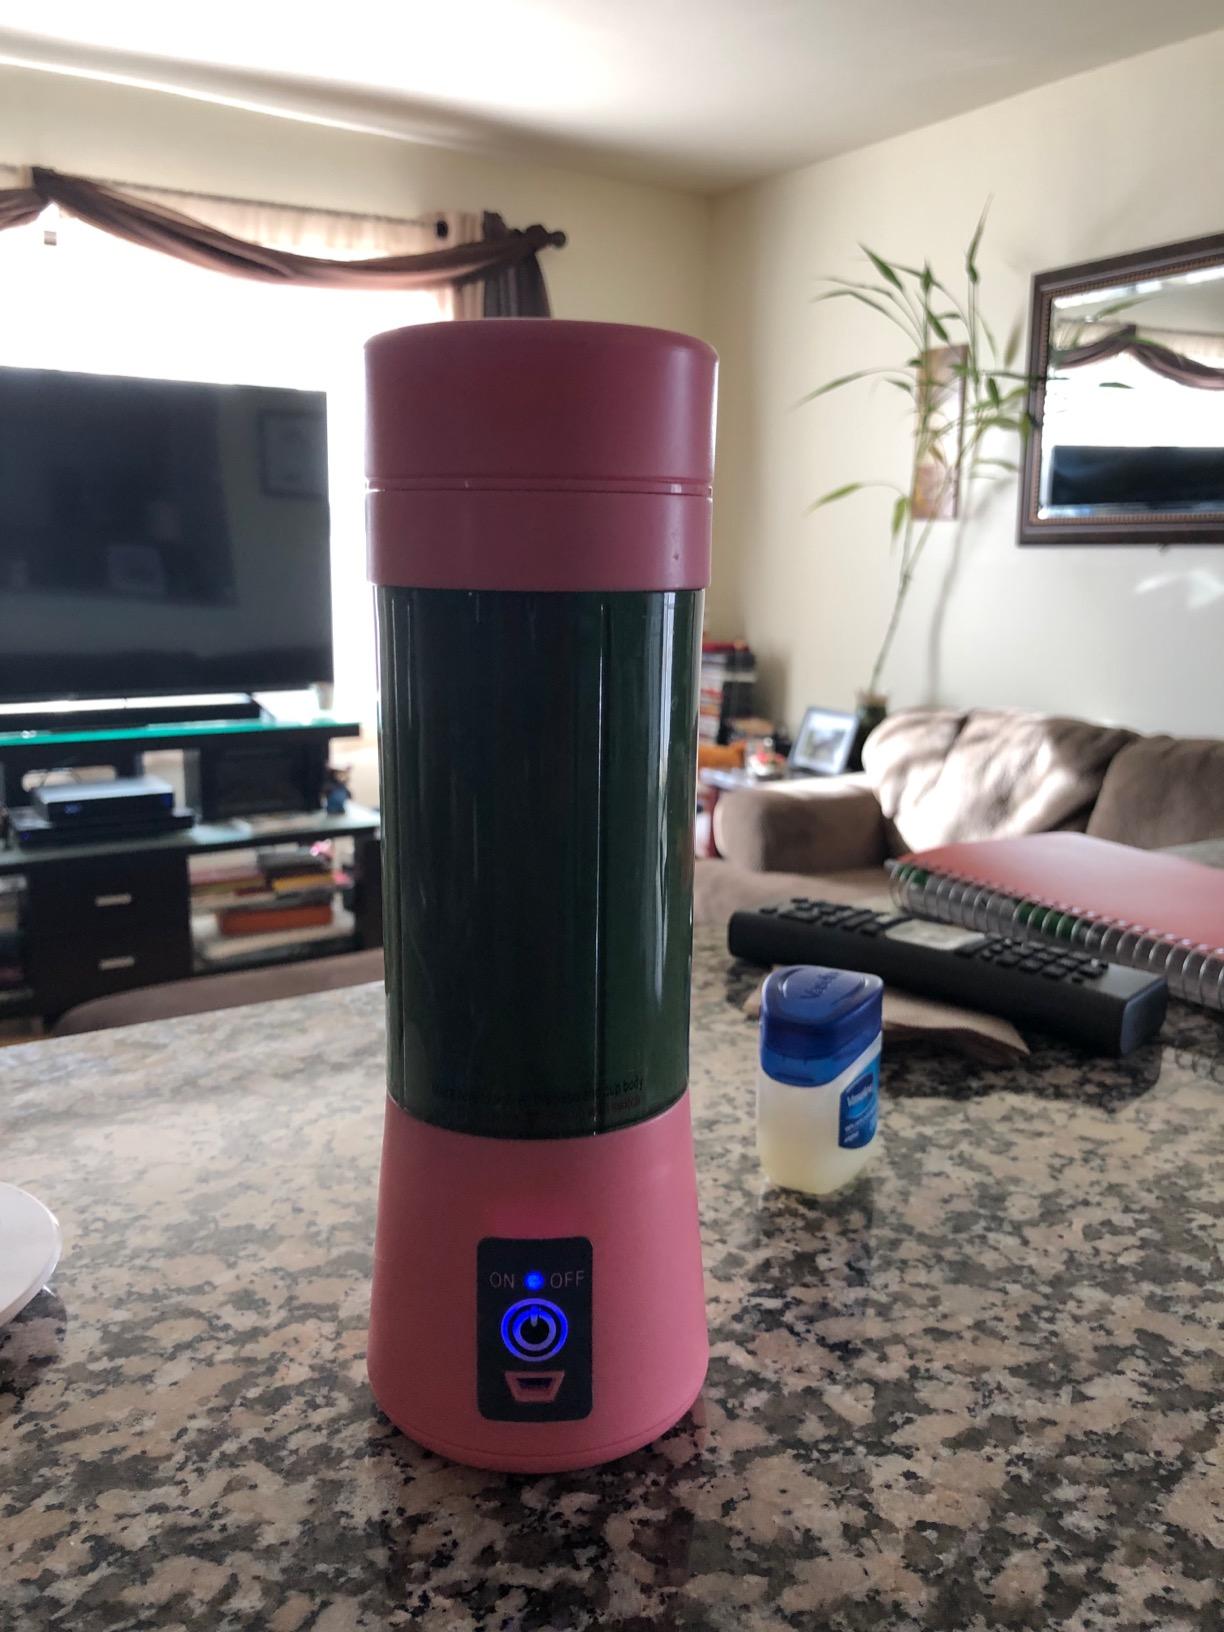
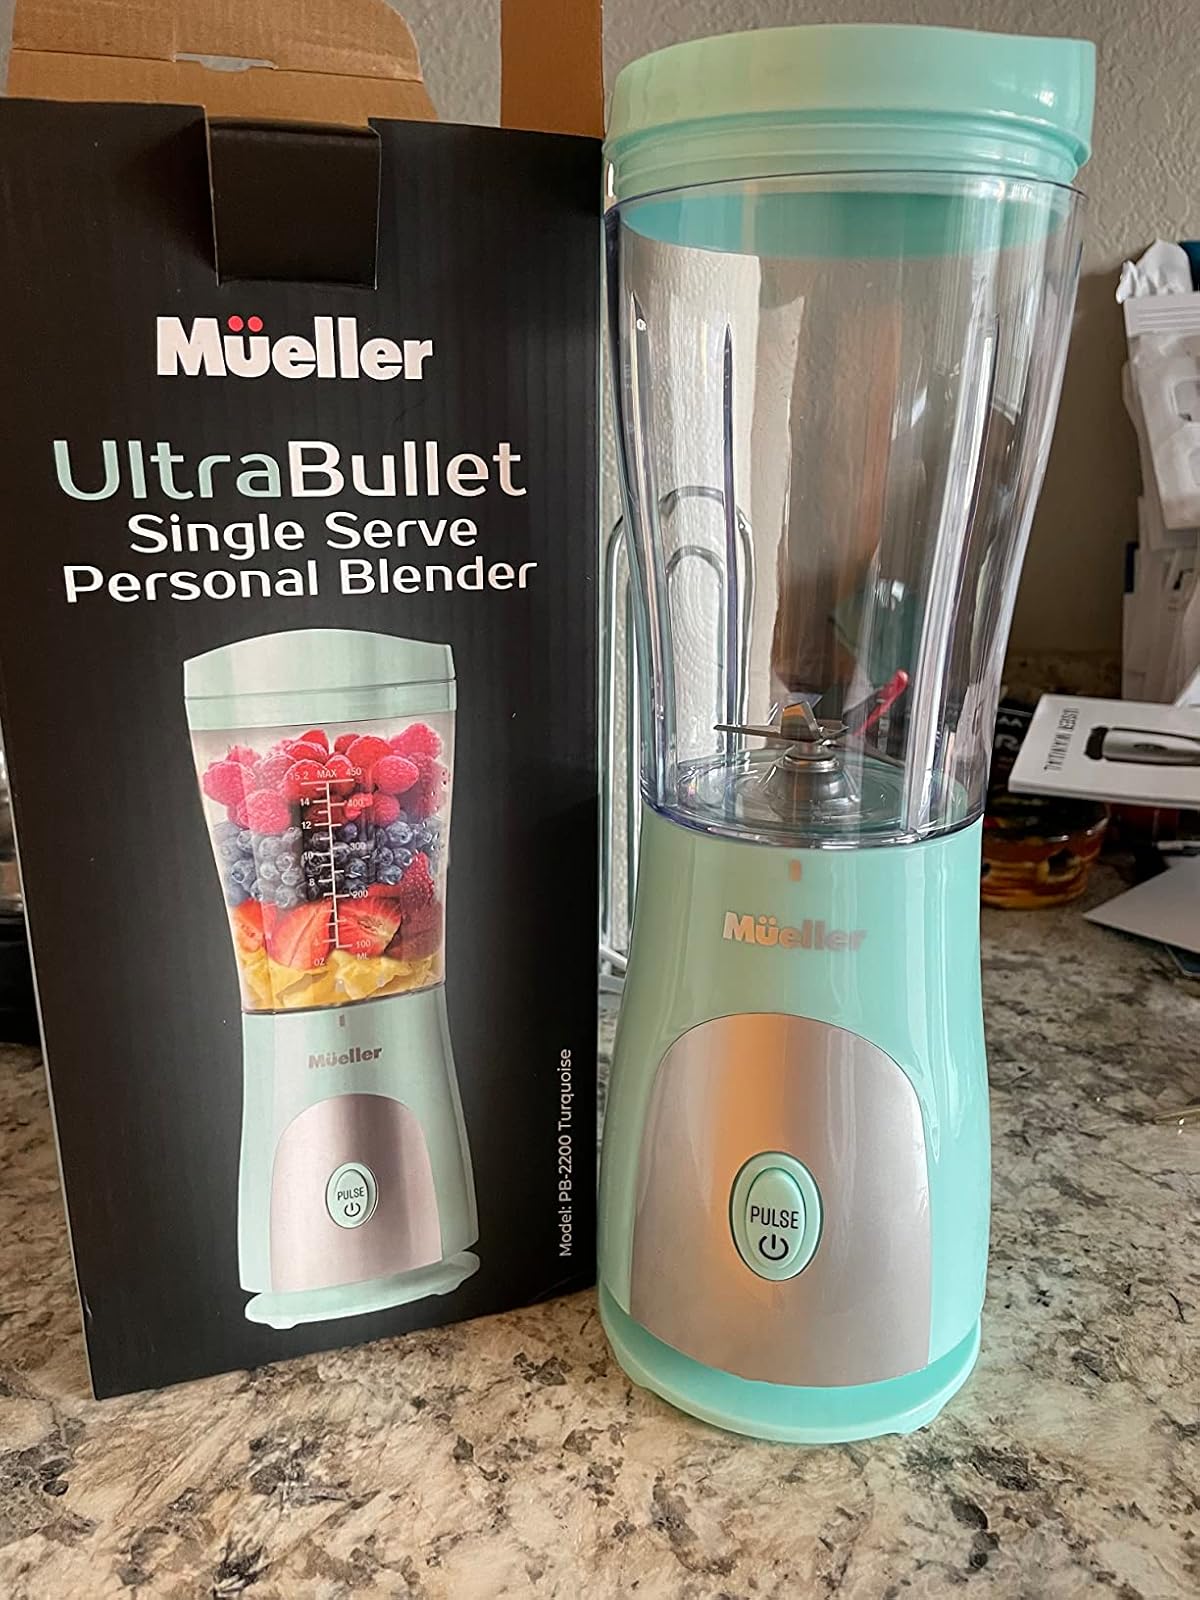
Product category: items_blender
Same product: no